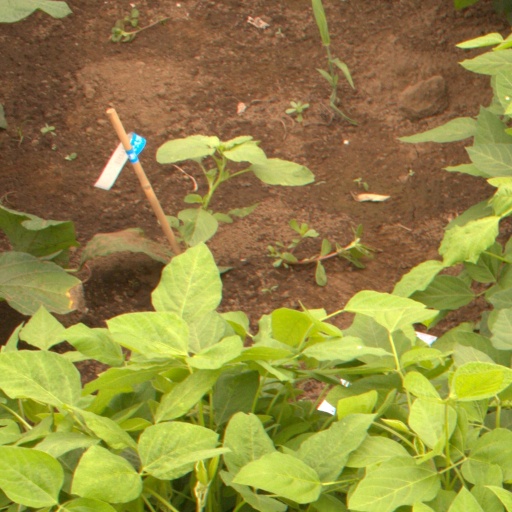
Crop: soybean